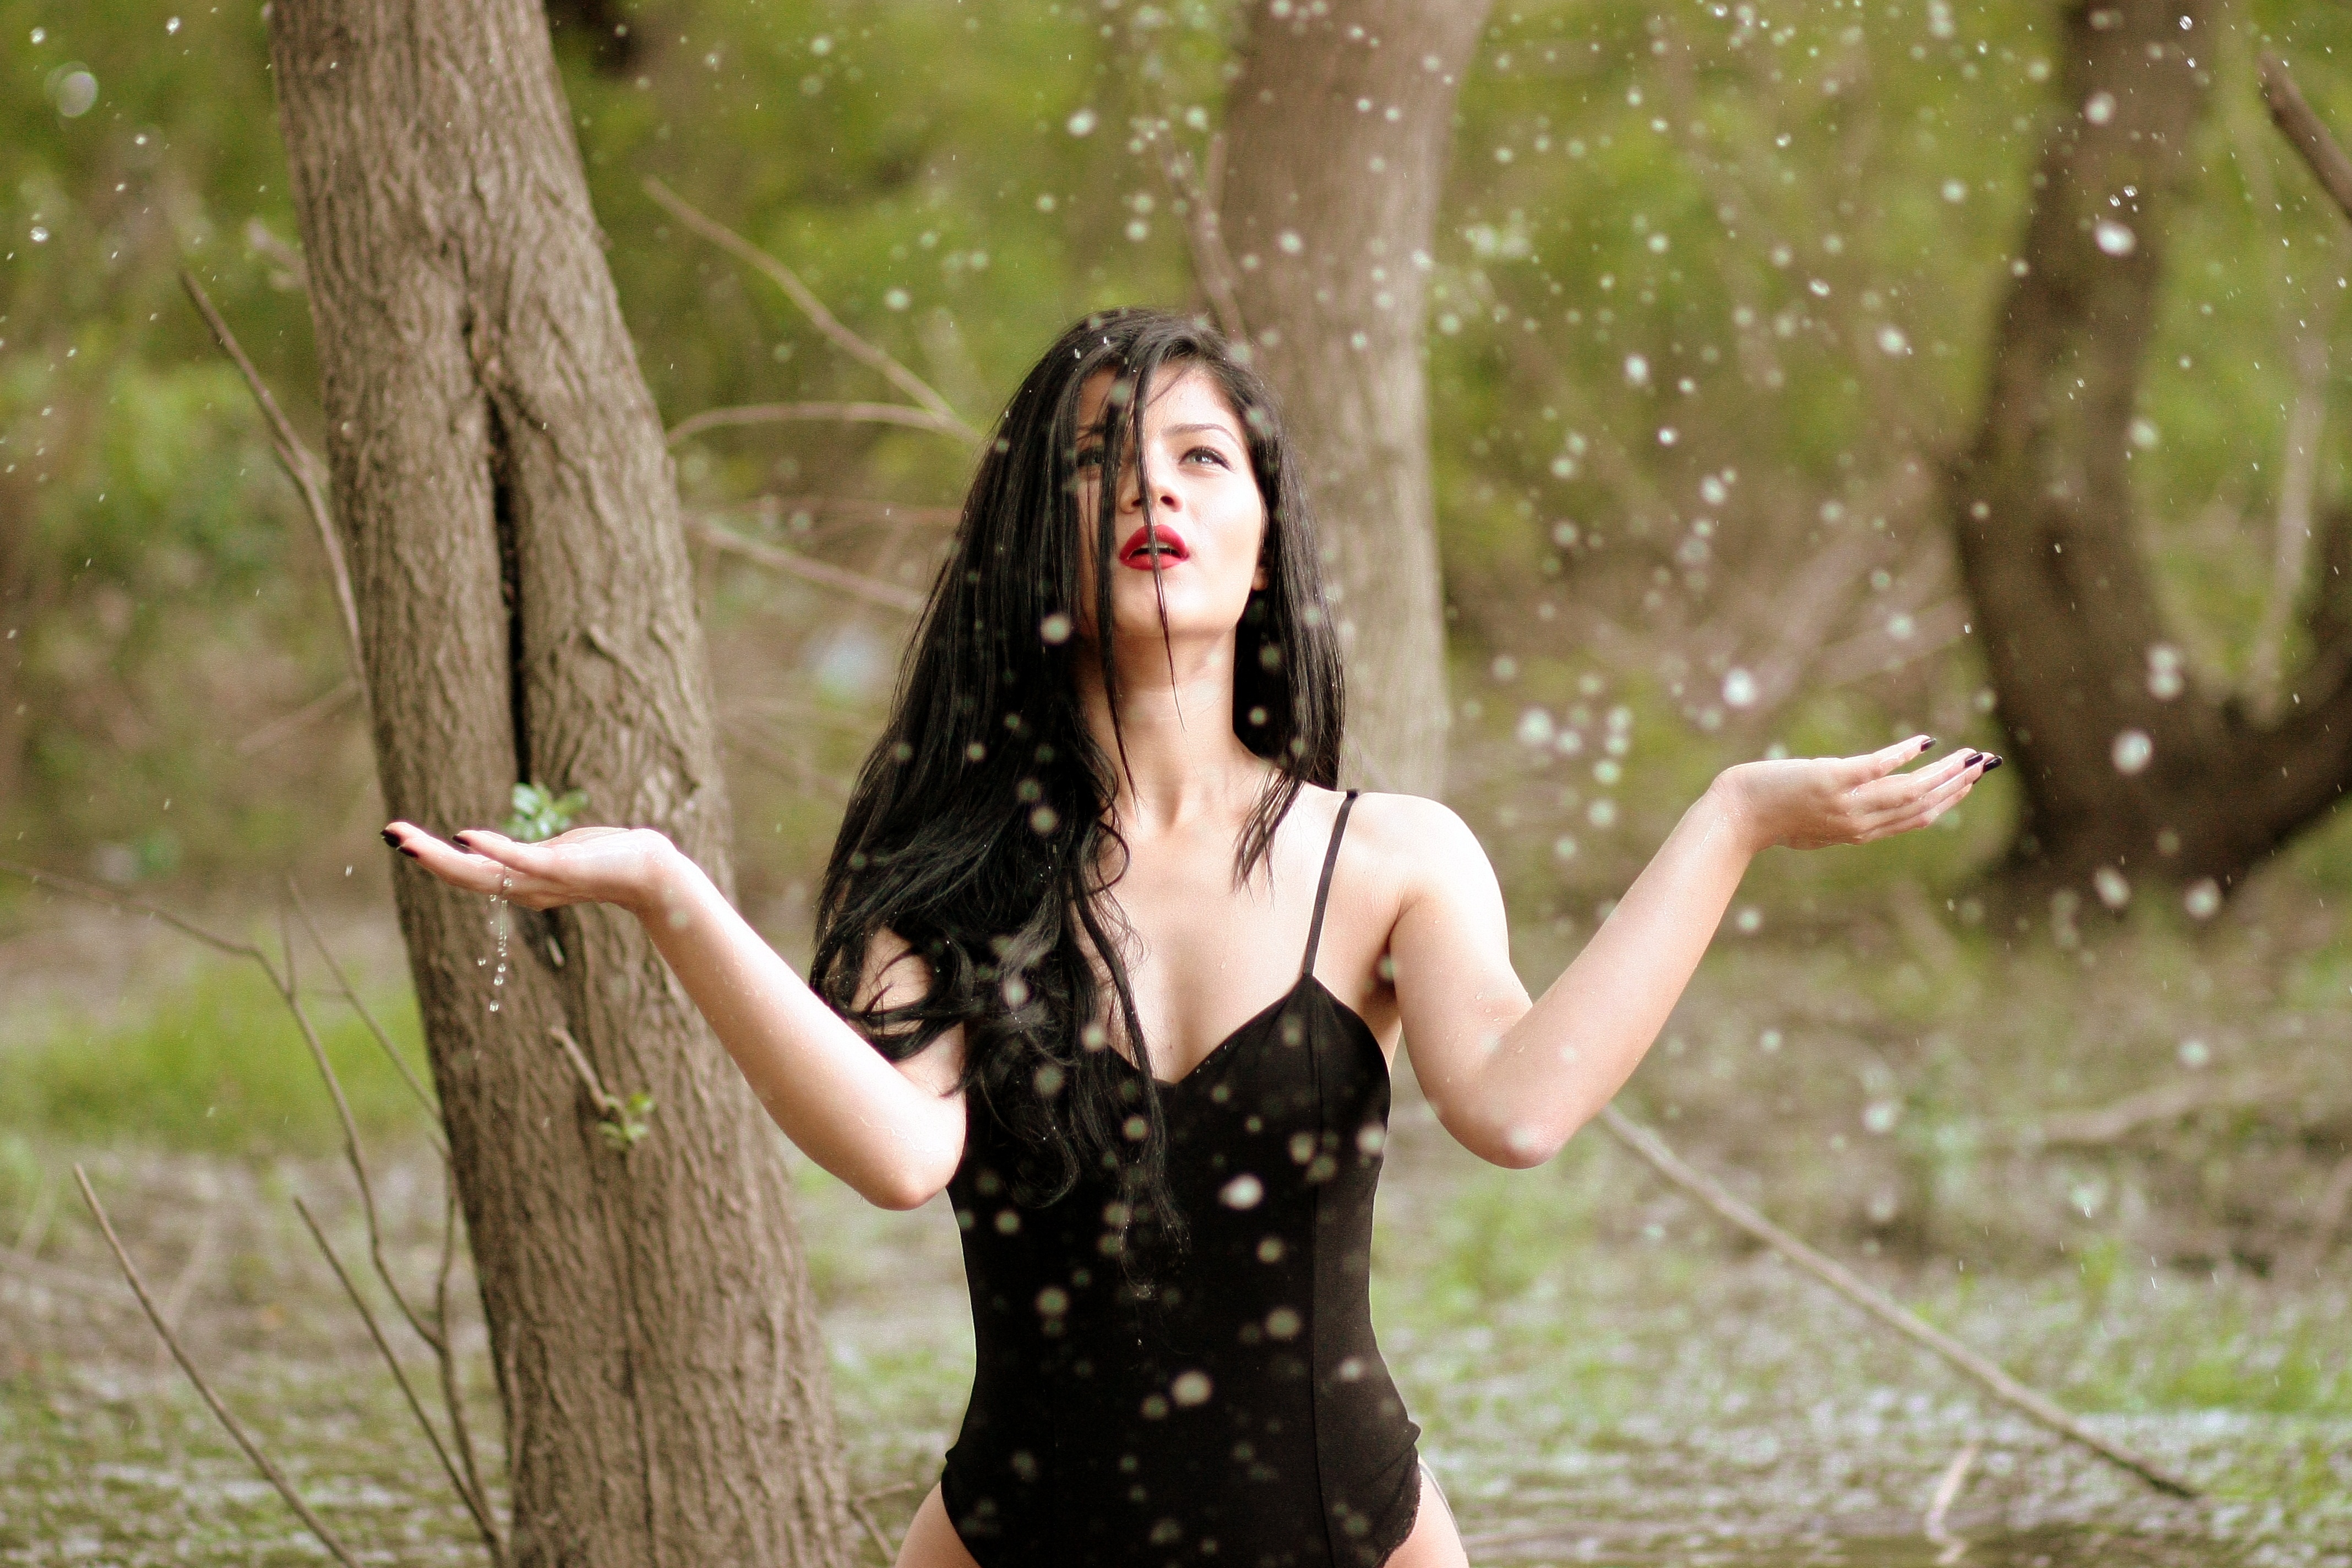
tree, water, nature, forest, grass, person, girl, woman, photography, sunlight, flower, portrait, model, spring, green, jungle, splash, romance, fashion, lady, season, dress, swimsuit, photograph, beauty, habitat, emotion, sensual, photo shoot, portrait photography